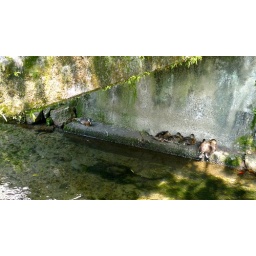
ducks under a bridge